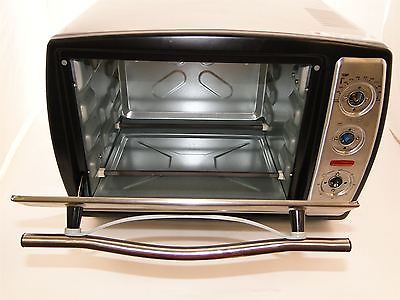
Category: toaster